Red Scorpion

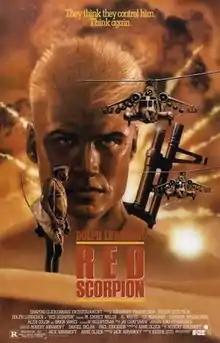
Theatrical release poster

Red Scorpion is a 1988 American action film starring Dolph Lundgren and directed by Joseph Zito. Lundgren appears as a Soviet special forces ("Spetsnaz") operative sent to assassinate an anti-communist rebel leader in Africa, only to side with the rebels. It was produced by lobbyist Jack Abramoff and controversially filmed in South West Africa with the support of the apartheid-era South African government. The film was released in the United States on April 21, 1989. It is the first installment in the "Red Scorpion" film series.